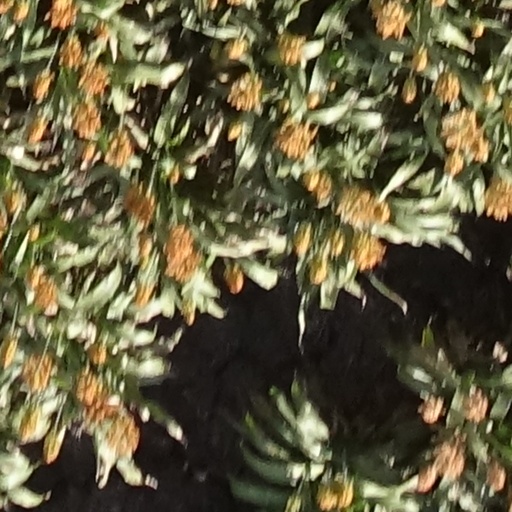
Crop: sorghum